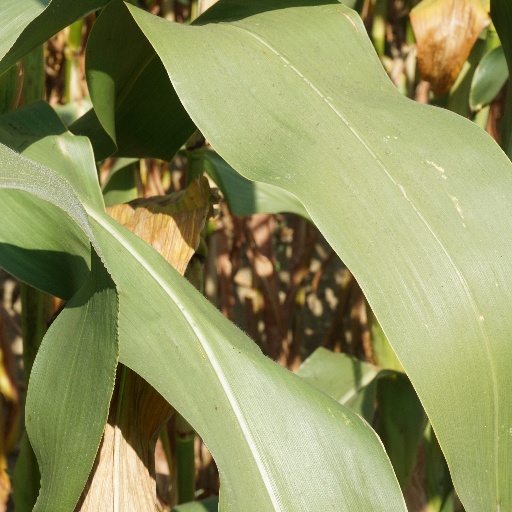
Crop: maize; corn